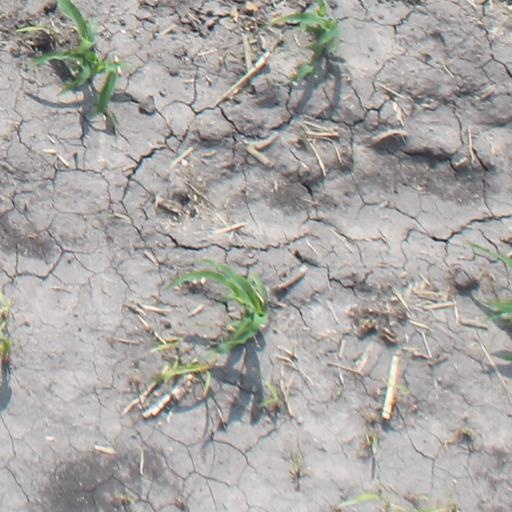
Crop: maize; corn